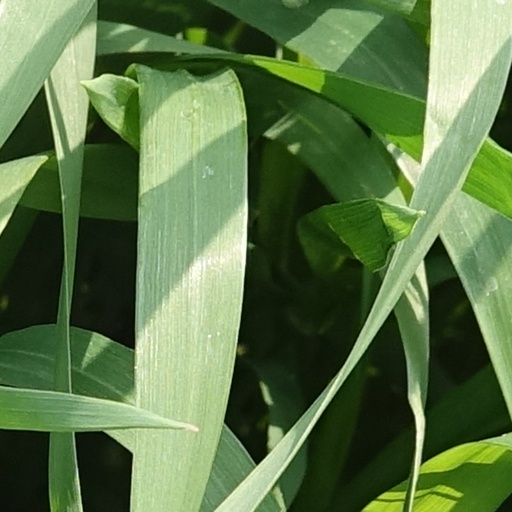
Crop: wheat